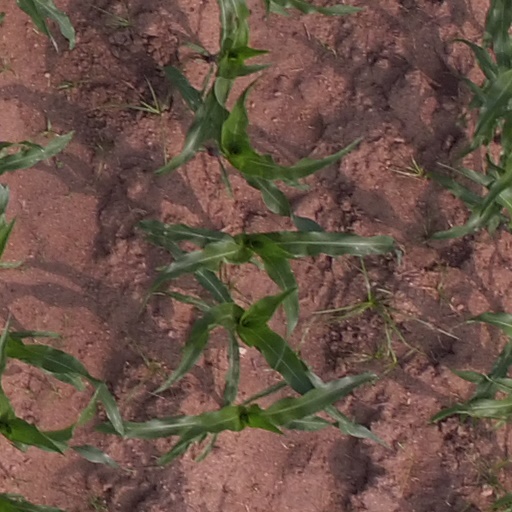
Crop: maize; corn